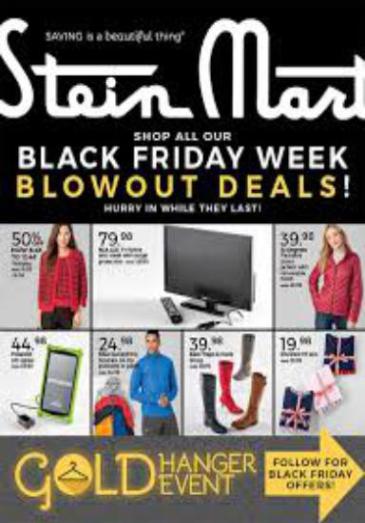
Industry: Others